David Gorcey

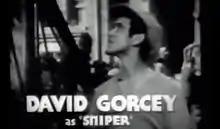
Gorcey in trailer to "Little Tough Guy" (1938)

David Gorcey (February 6, 1921 – October 23, 1984) was an American actor and the younger brother of actor Leo Gorcey. Gorcey is best known for portraying "Chuck Anderson" in Monogram Pictures' film series The Bowery Boys, and "Pee Wee" in its antecedent The East Side Kids.